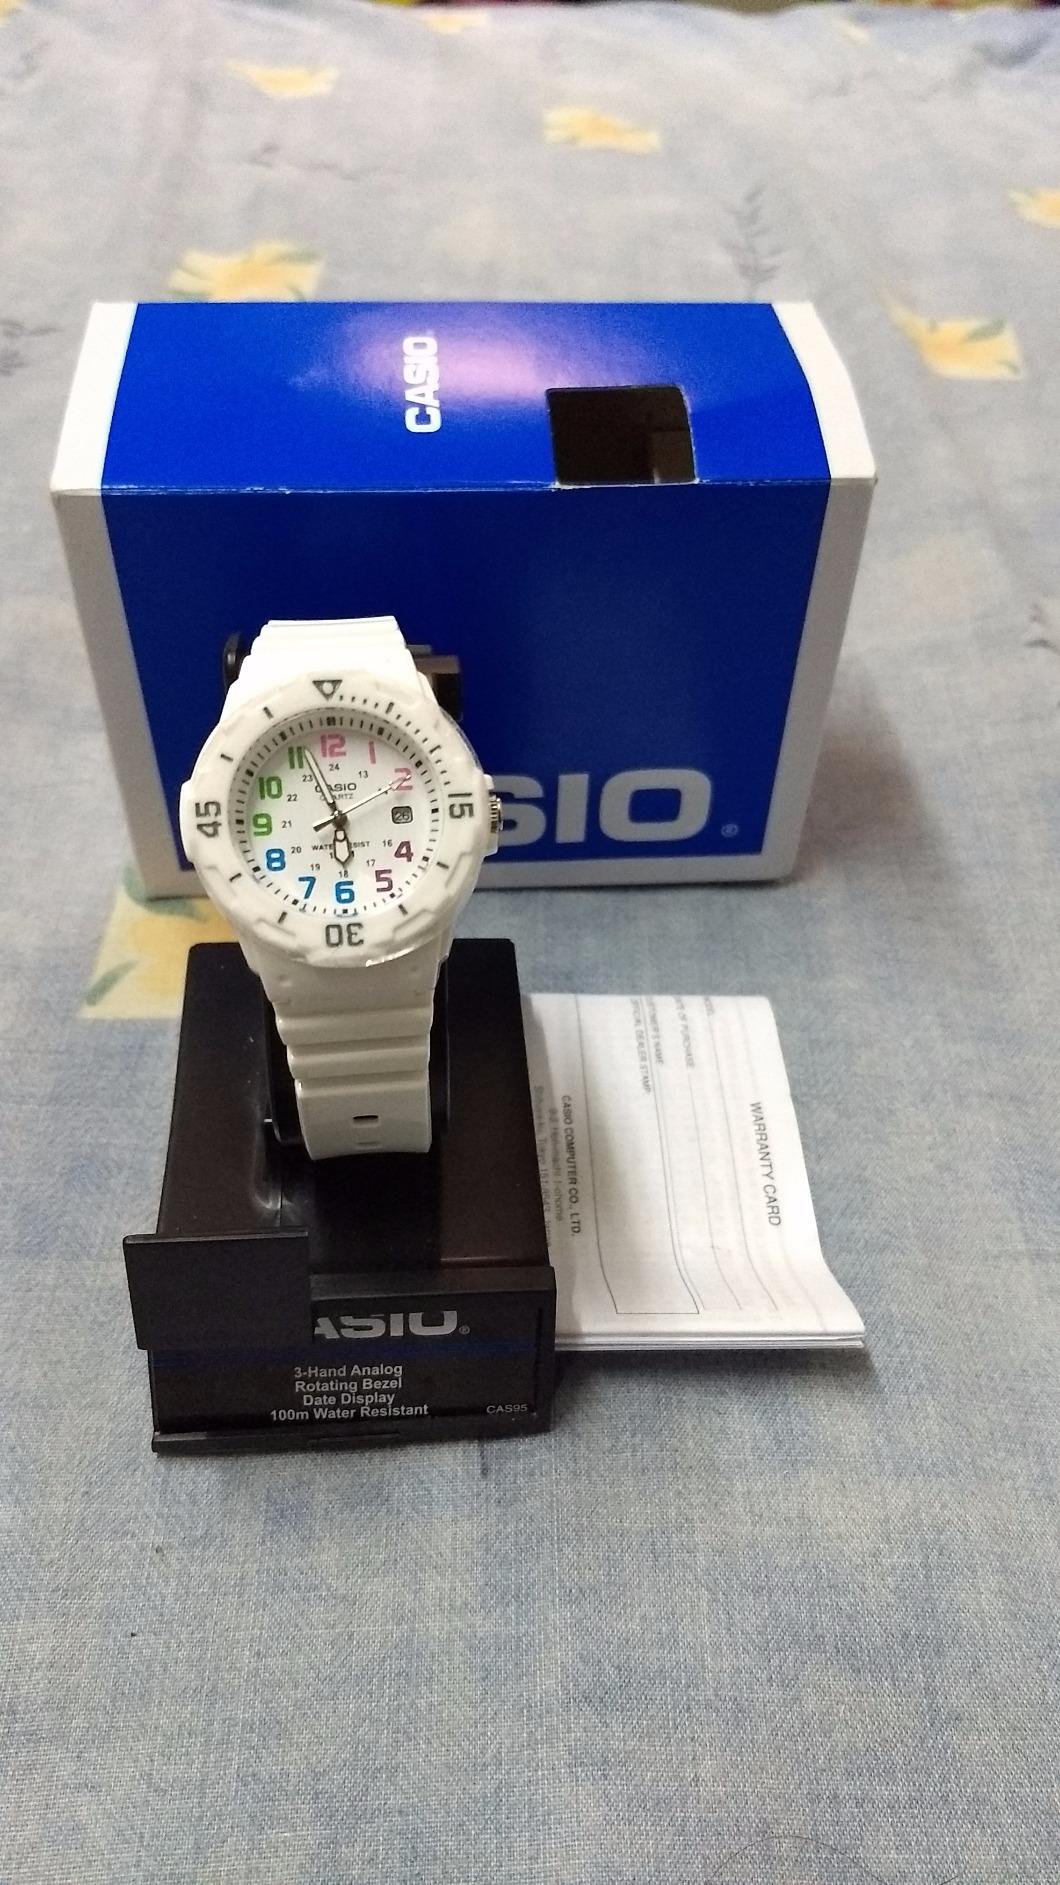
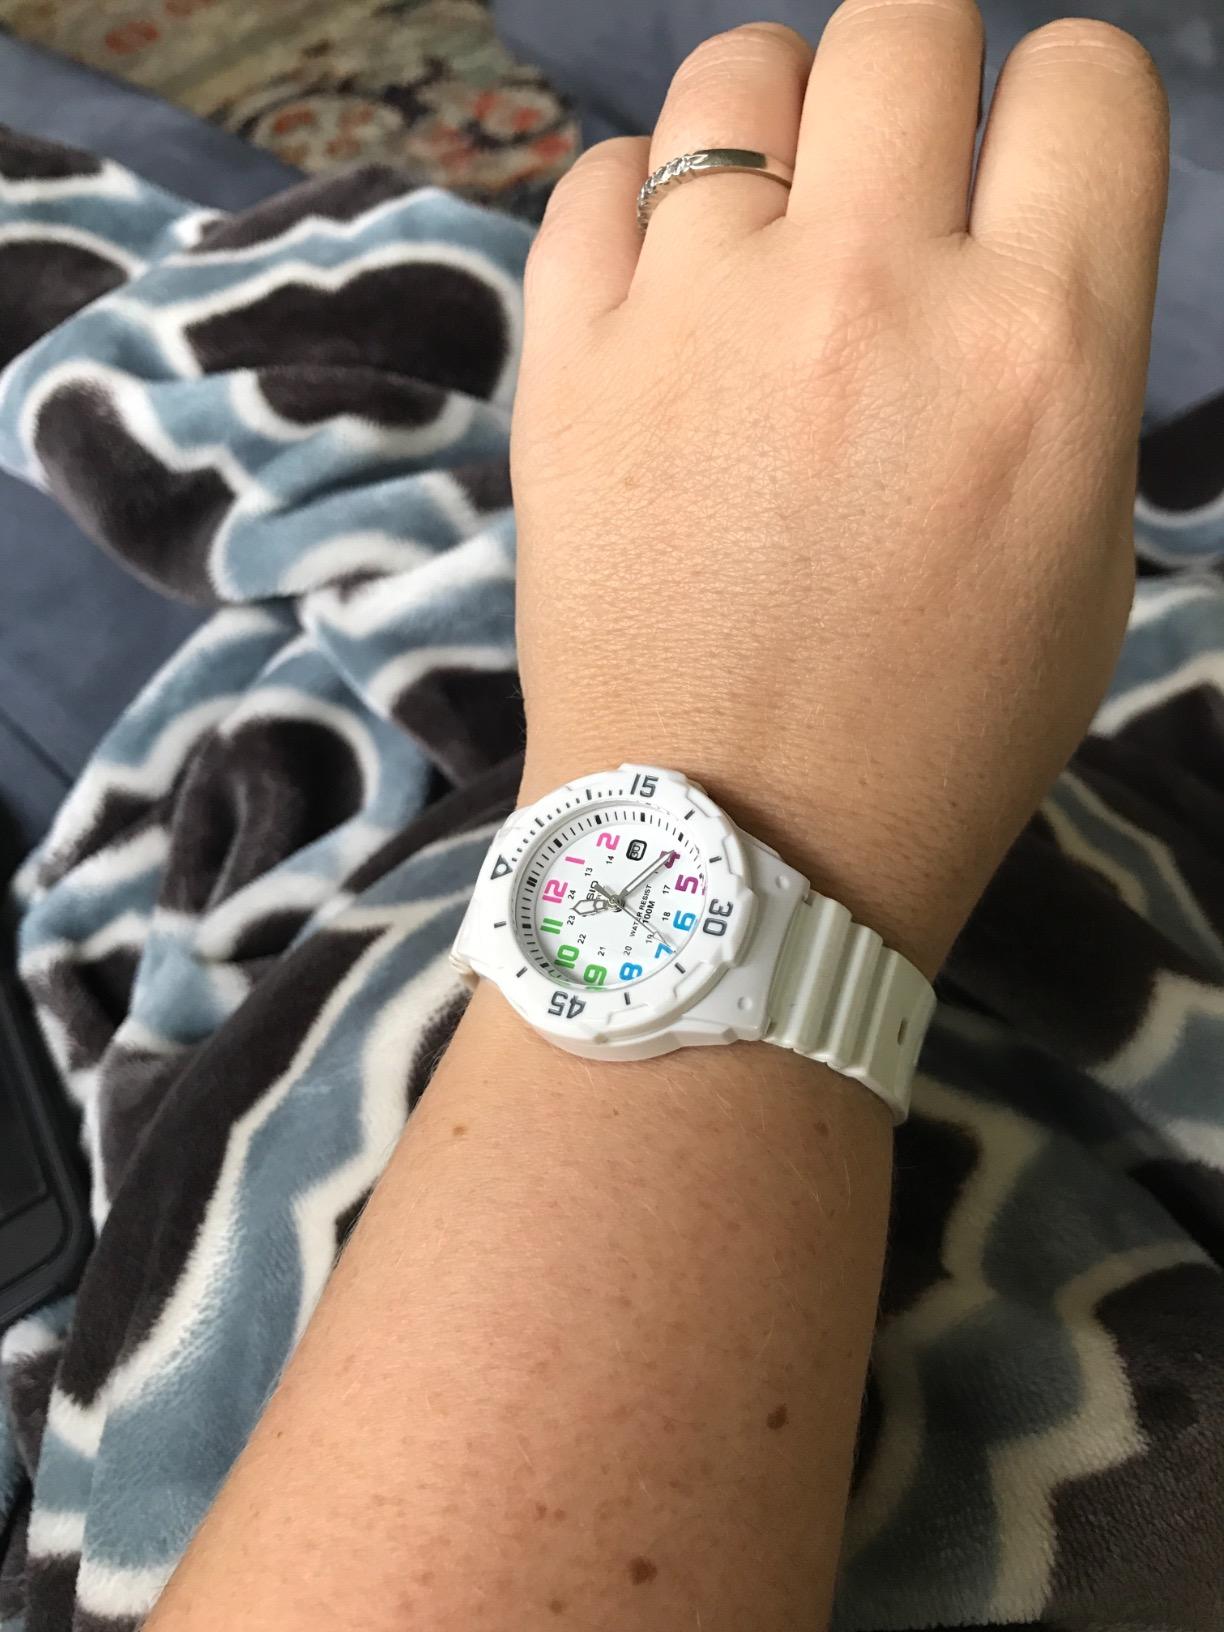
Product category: accessories_watch
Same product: yes